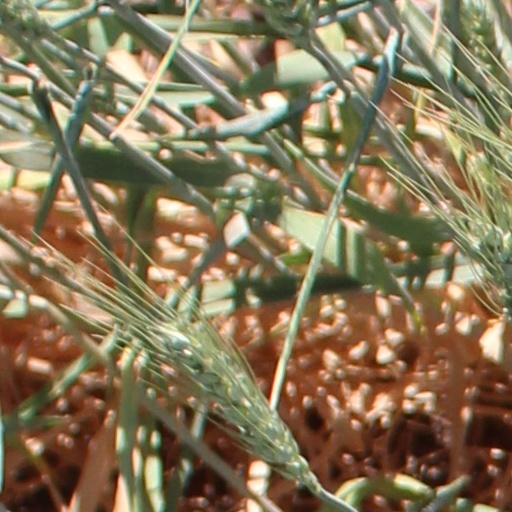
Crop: wheat